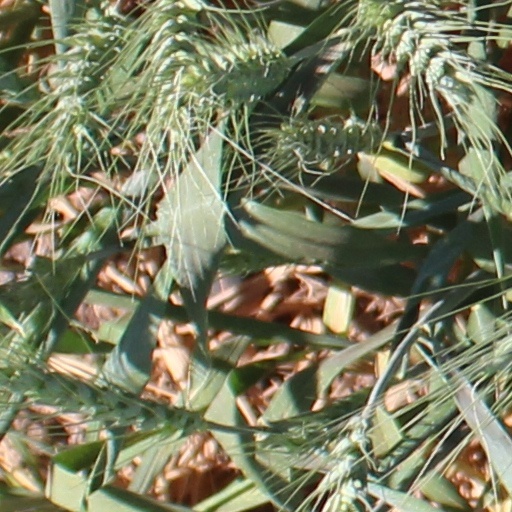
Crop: wheat